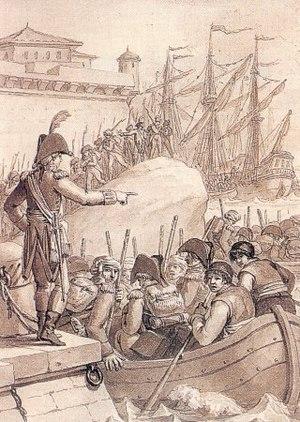
L'expédition de Walcheren est une opération militaire britannique, en Zélande en 1809. Dans la plus importante attaque de cette année, environ 40 000 soldats et 6 000 chevaux avec l'artillerie traversent la mer du Nord.